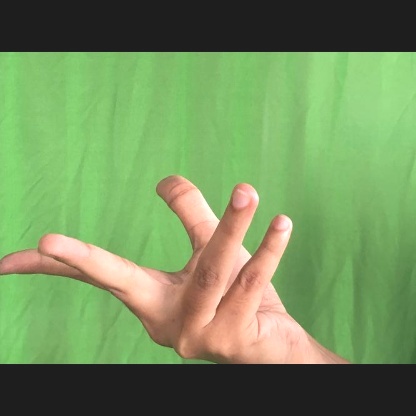
Mudra: Alapadmam